Mauritz de Haas

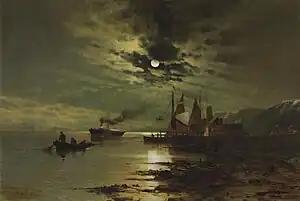
"Hudson River Under Moonlight"

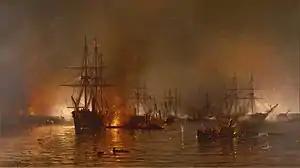
"Farragut's Fleet passing the Forts below New Orleans"

Maurits Frederik Hendrik de Haas (December 12, 1832November 23, 1895) was a Dutch-American marine painter. His name has been written as "Mauritz Frederik de Haas", "Maurice F. H. de Haas", "Maurice Frederic Henri de Haas", "Mauritz Frederick Hendrick De Haas", "Maurice Frederick Hendrick de Haas", as well as various other variations.